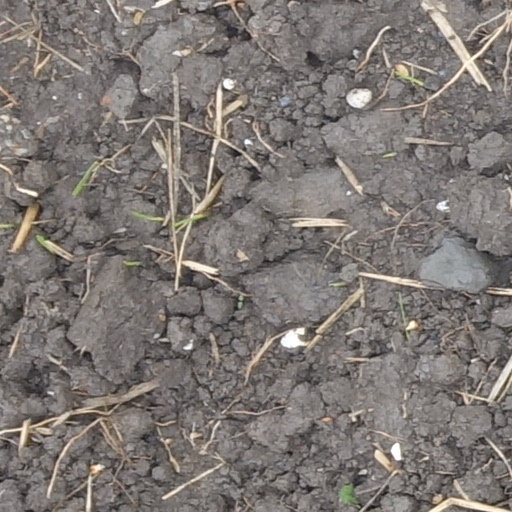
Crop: wheat